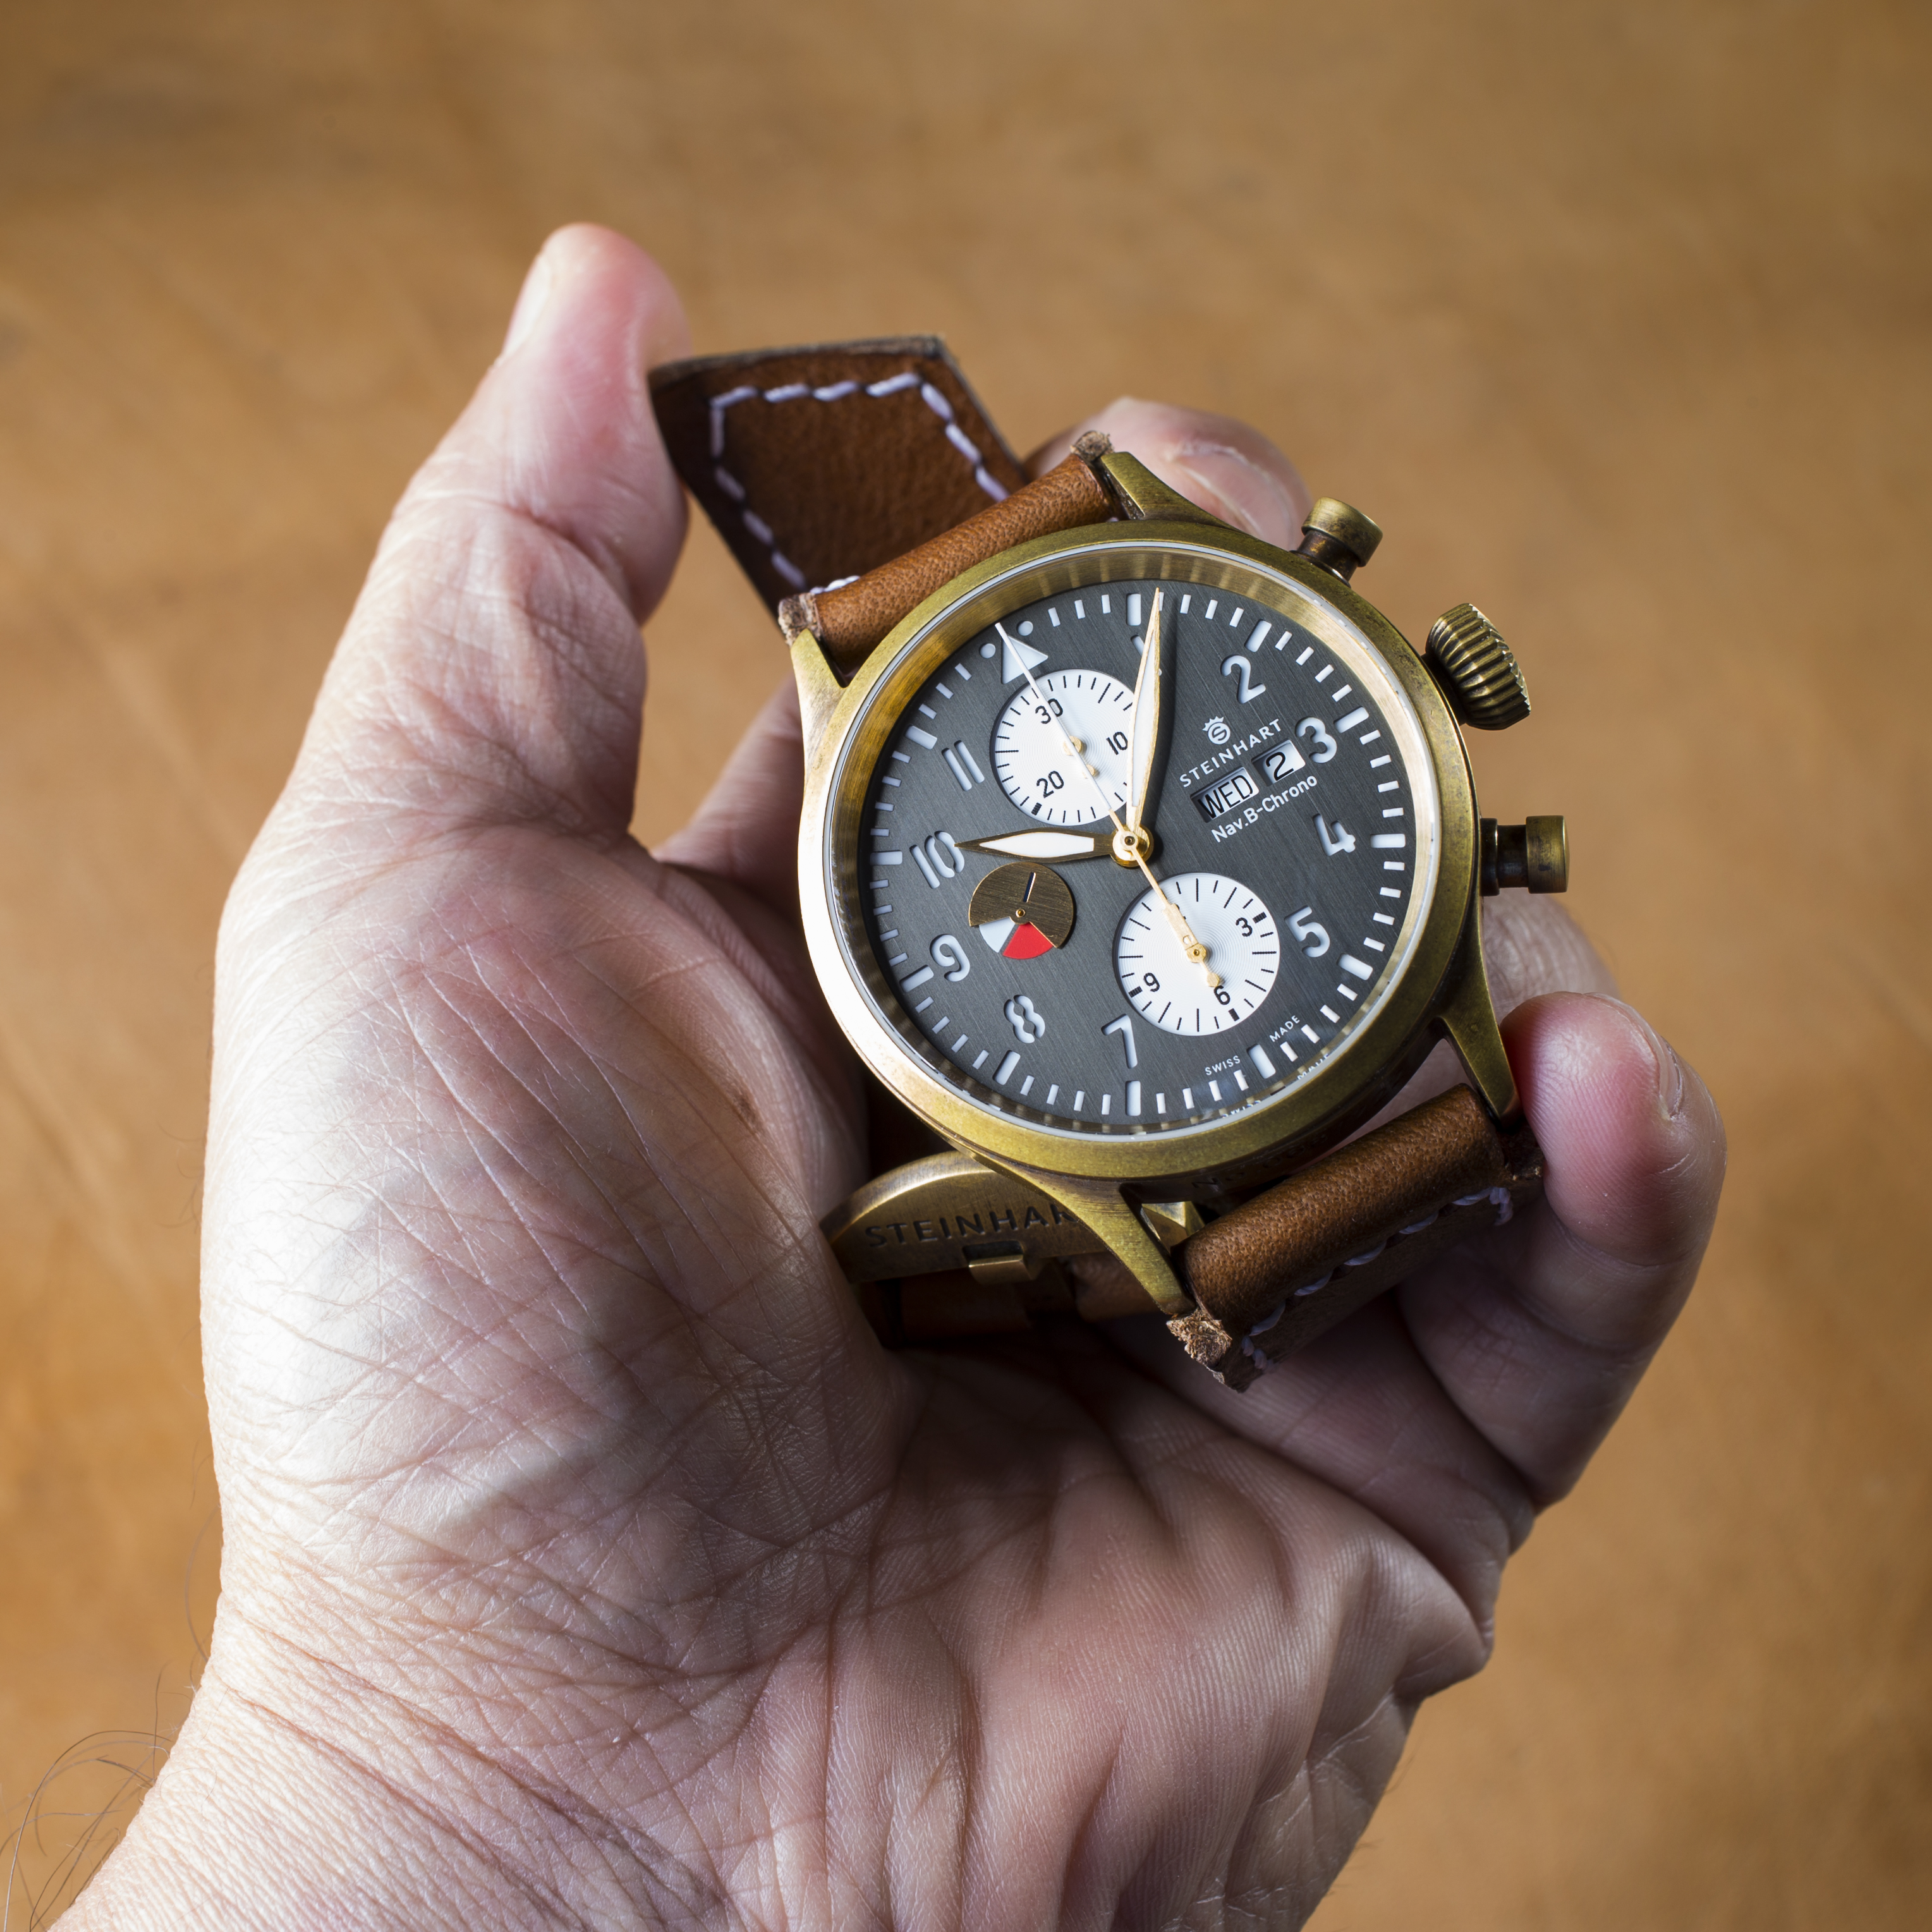
horology, timepiece, pilot watch, time, wrist watch, watch, watch accessory, strap, watch strap, wrist